Csanádpalota

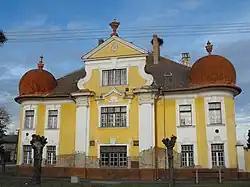
The chief constable's residence marks an important historical building in the center of Csanádpalota.

In 1750 Queen Maria Theresia introduced German immigrants to help cultivate the fields of Csanádpalota, but the immigrants were unwilling to live together with Slovak, Wallachian and Serbian inhabitants. The immigrant population eventually left to join the village of Perjámos whose German population was considerably larger, and Csanádpalota was left largely uninhabited. Austria then attempted to revive the village through the settlement of Hungarian Catholics and volunteers from several Hungarian counties (Gömör, Nógrád, Heves, and Hont). The name Csanádpalota was officially reestablished in 1756. After 7 years (in 1763), due to the efforts of Supreme judge György Fekete the village erected a Roman Catholic church.